Sunil Vaidyanathan

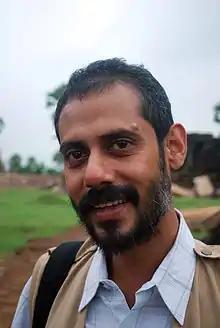
Sunil Vaidyanathan

Sunil Vaidyanathan is an author, photojournalist and environmentalist who has nine books on photography, architecture and travel to his credit. His latest book ‘Rivers of India’, explores the symbiosis between the major rivers of India and the people who live along them.